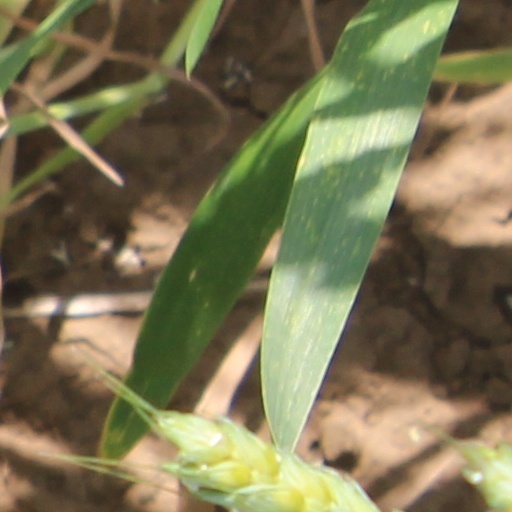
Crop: wheat